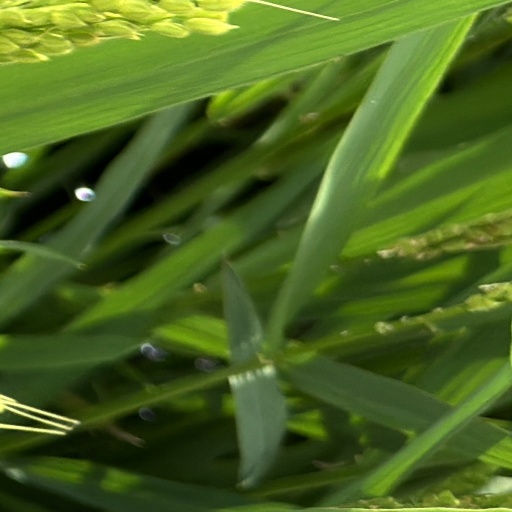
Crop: rice